Sabaishi Station

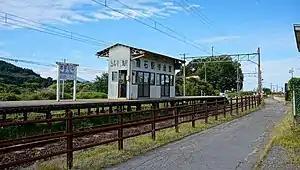
Sabaishi Station in September 2019

is a railway station in the town of Ōwani, Aomori Prefecture, Japan, operated by the private railway operator, Kōnan Railway Company.